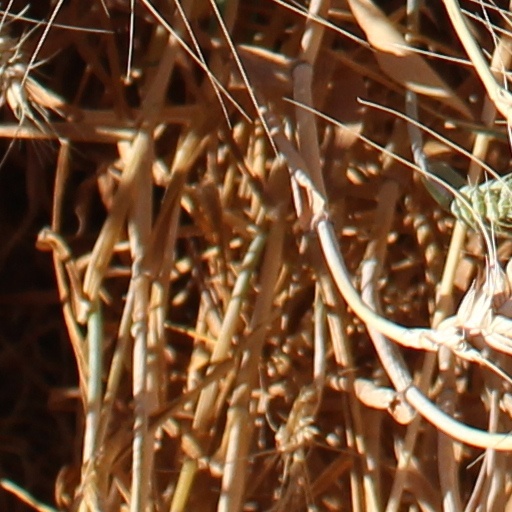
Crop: wheat